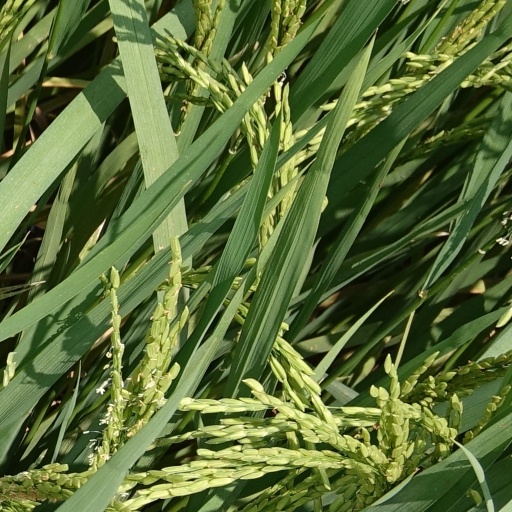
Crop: rice